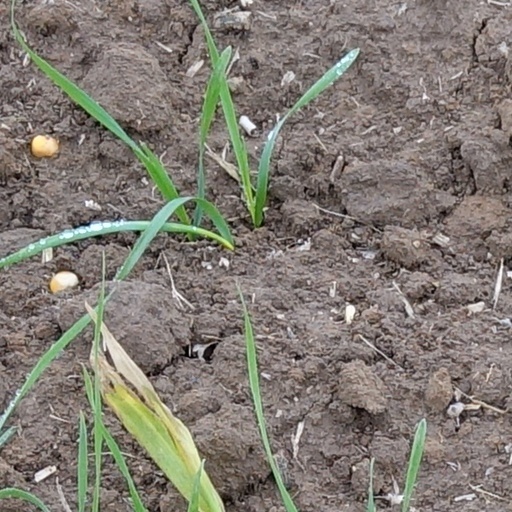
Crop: wheat